La Copa Junior (1996)

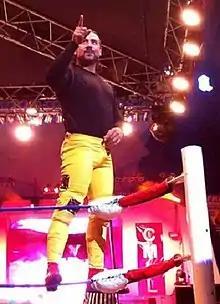
Héctor Garza, winner of the first "La Copa Junior"

"La Copa Junior" (1996) (Spanish for "The Junior Cup") was a professional wrestling tournament produced and scripted by the Mexican wrestling promotion Consejo Mundial de Lucha Libre (CMLLl; Spanish "World Wrestling Council"). The tournament ran from February 23, 1996 to March 1, 1996 in Arena México in Mexico City, Mexico. CMLL's recurring "La Copa Junior" tournament featured second, third or fourth generation wrestlers completing against each other. The 1996 version of the "La Copa Junior" was the first held by CMLL. The first show featured the opening round of the tournament, while the second show featured the Quarter finals, semifinals and the finals of the tournament. Héctor Garza defeated Emilio Charles Jr. in the final to win the "La Copa Junior".